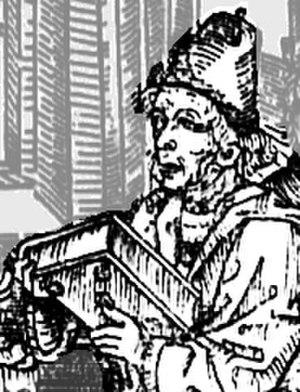
Juan de Mena est un poète espagnol né à Cordoue en 1411 et mort à Torrelaguna en 1456. Il est l'un des principaux poètes espagnols du XVᵉ siècle et a été chroniqueur royal sous le règne de Jean II de Castille. Son chef-d'œuvre est Laberinto de Fortuna, poème épique et allégorique achevé en 1444 et composé de 300 stances, qui est considéré comme l'une des œuvres les plus importantes de la littérature médiévale espagnole.